Johann Bämler

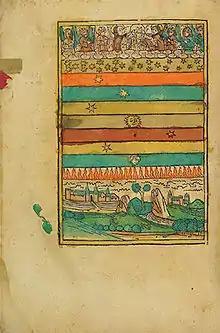
The third illustrated edition of Konrad von Megenberg's "Buch der Natur" (1481), one of the most famous incunabula printed by Johann Bämler

Johann Bämler (sometimes Johannes Bämler, Johann Baemler or Hans Bemler, 1430–1503) was a printer, illuminator and bookseller from Augsburg, Germany.